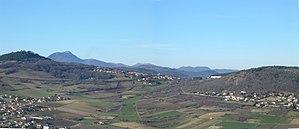
Le village de Opme avec la Chaîne des Puys en arrière plan (Commune de Romagnat, Puy-de-Dôme, France)
Opme est un lieu-dit situé dans la commune de Romagnat, dans le département du Puy-de-Dôme, en région Auvergne-Rhône-Alpes. Le château d'Opme et ses jardins constituent un ensemble remarquable classé monument historique, depuis respectivement 1916 et 1969.